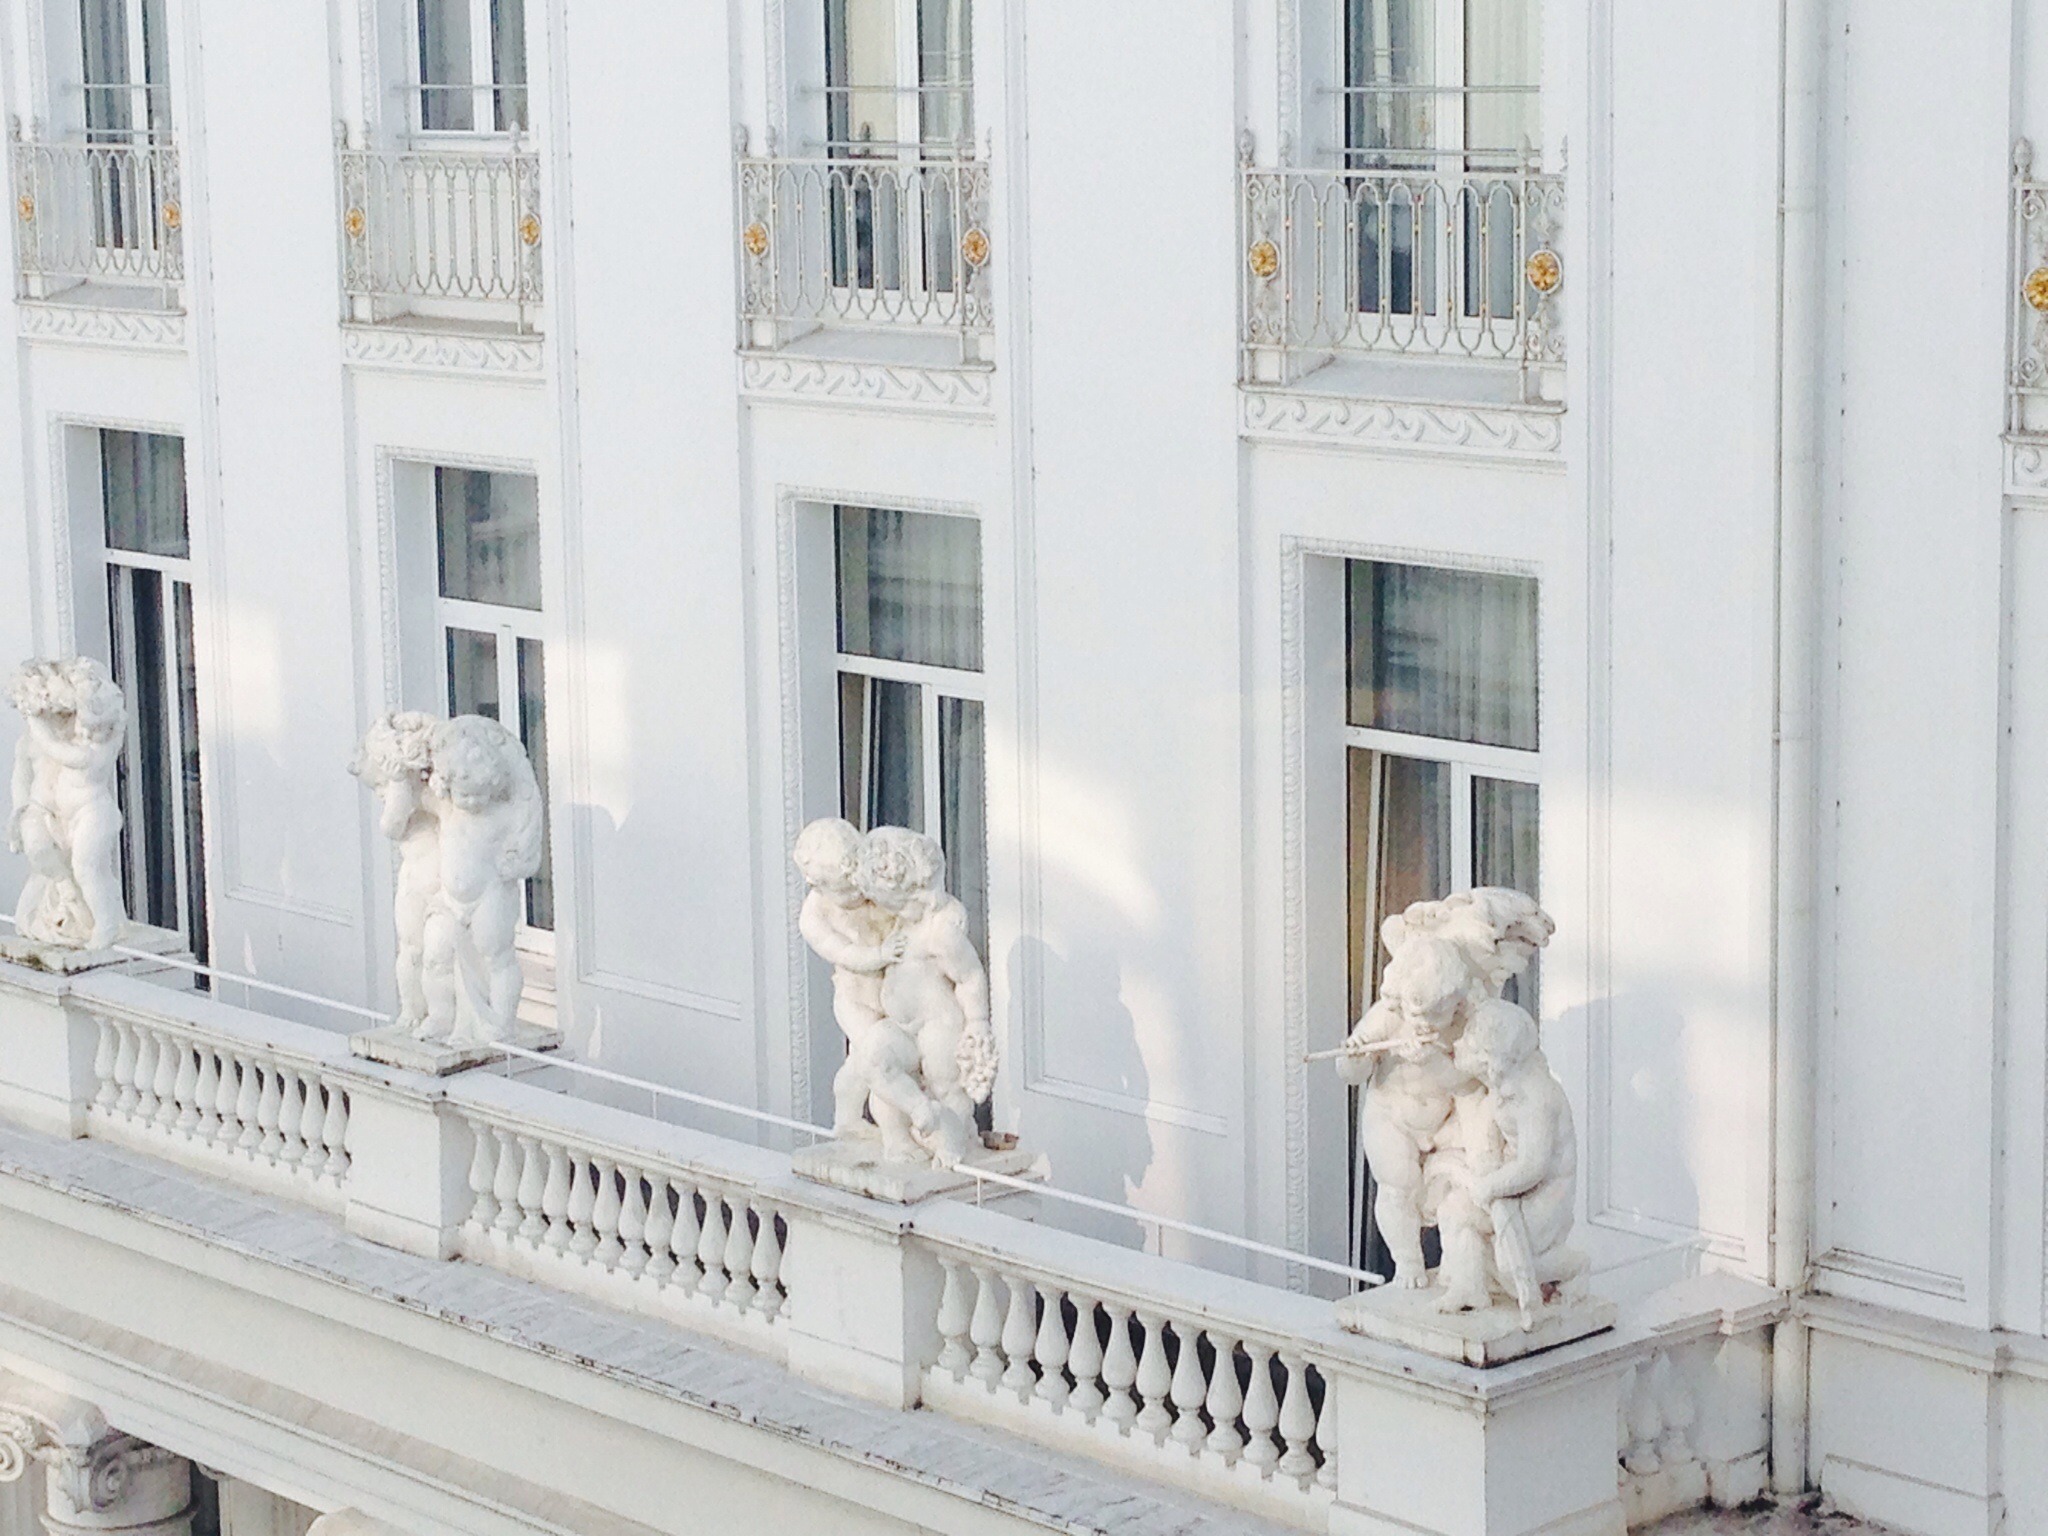
architecture, white, house, window, building, palace, home, monument, balcony, statue, facade, tourism, interior design, hotel, balconies, atlantic, hamburg, baluster